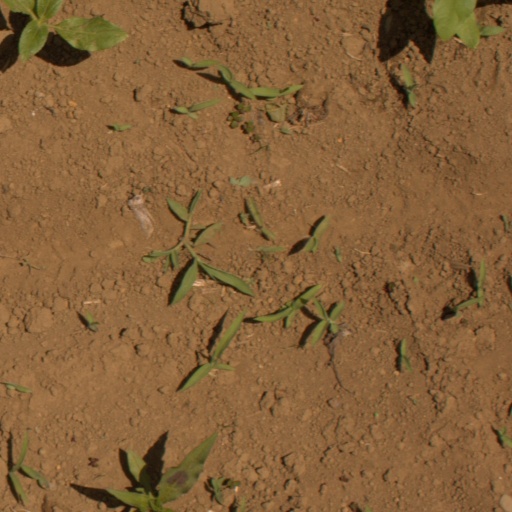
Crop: Jerusalem artichoke